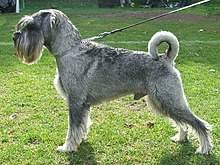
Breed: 220-n000053-standard_schnauzer